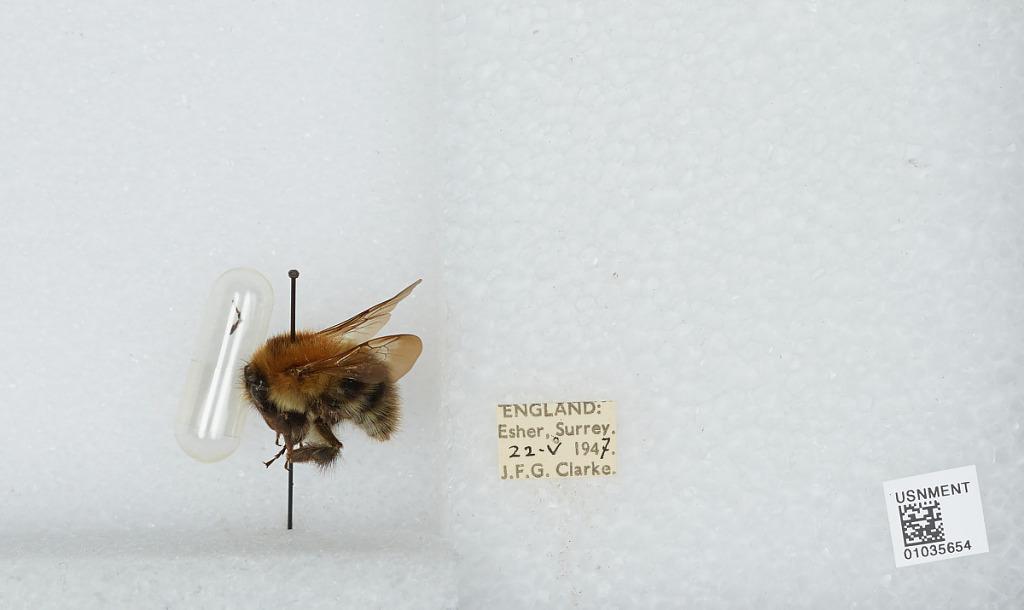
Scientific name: Bombus (Thoracobombus) pascuorum (Scopoli)
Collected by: J. Clark
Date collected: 1947-5-22
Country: United Kingdom
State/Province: England
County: Surrey
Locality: Esher
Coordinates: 51.3691, -0.365